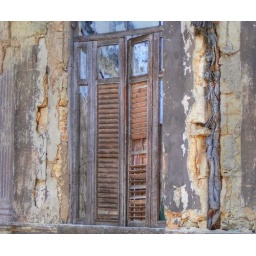
A shuttered window in need of repair. Actually, an abandoned building in Cardenas, Matanzas Province, Cuba.